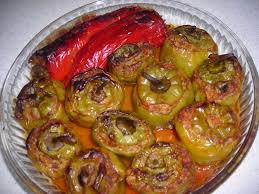
Yemek: biber_dolmasi